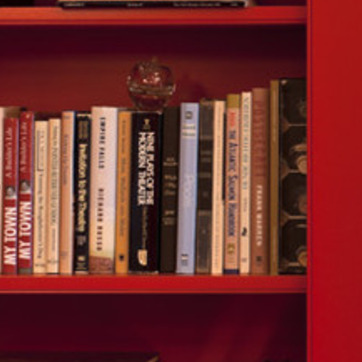
Material: paper